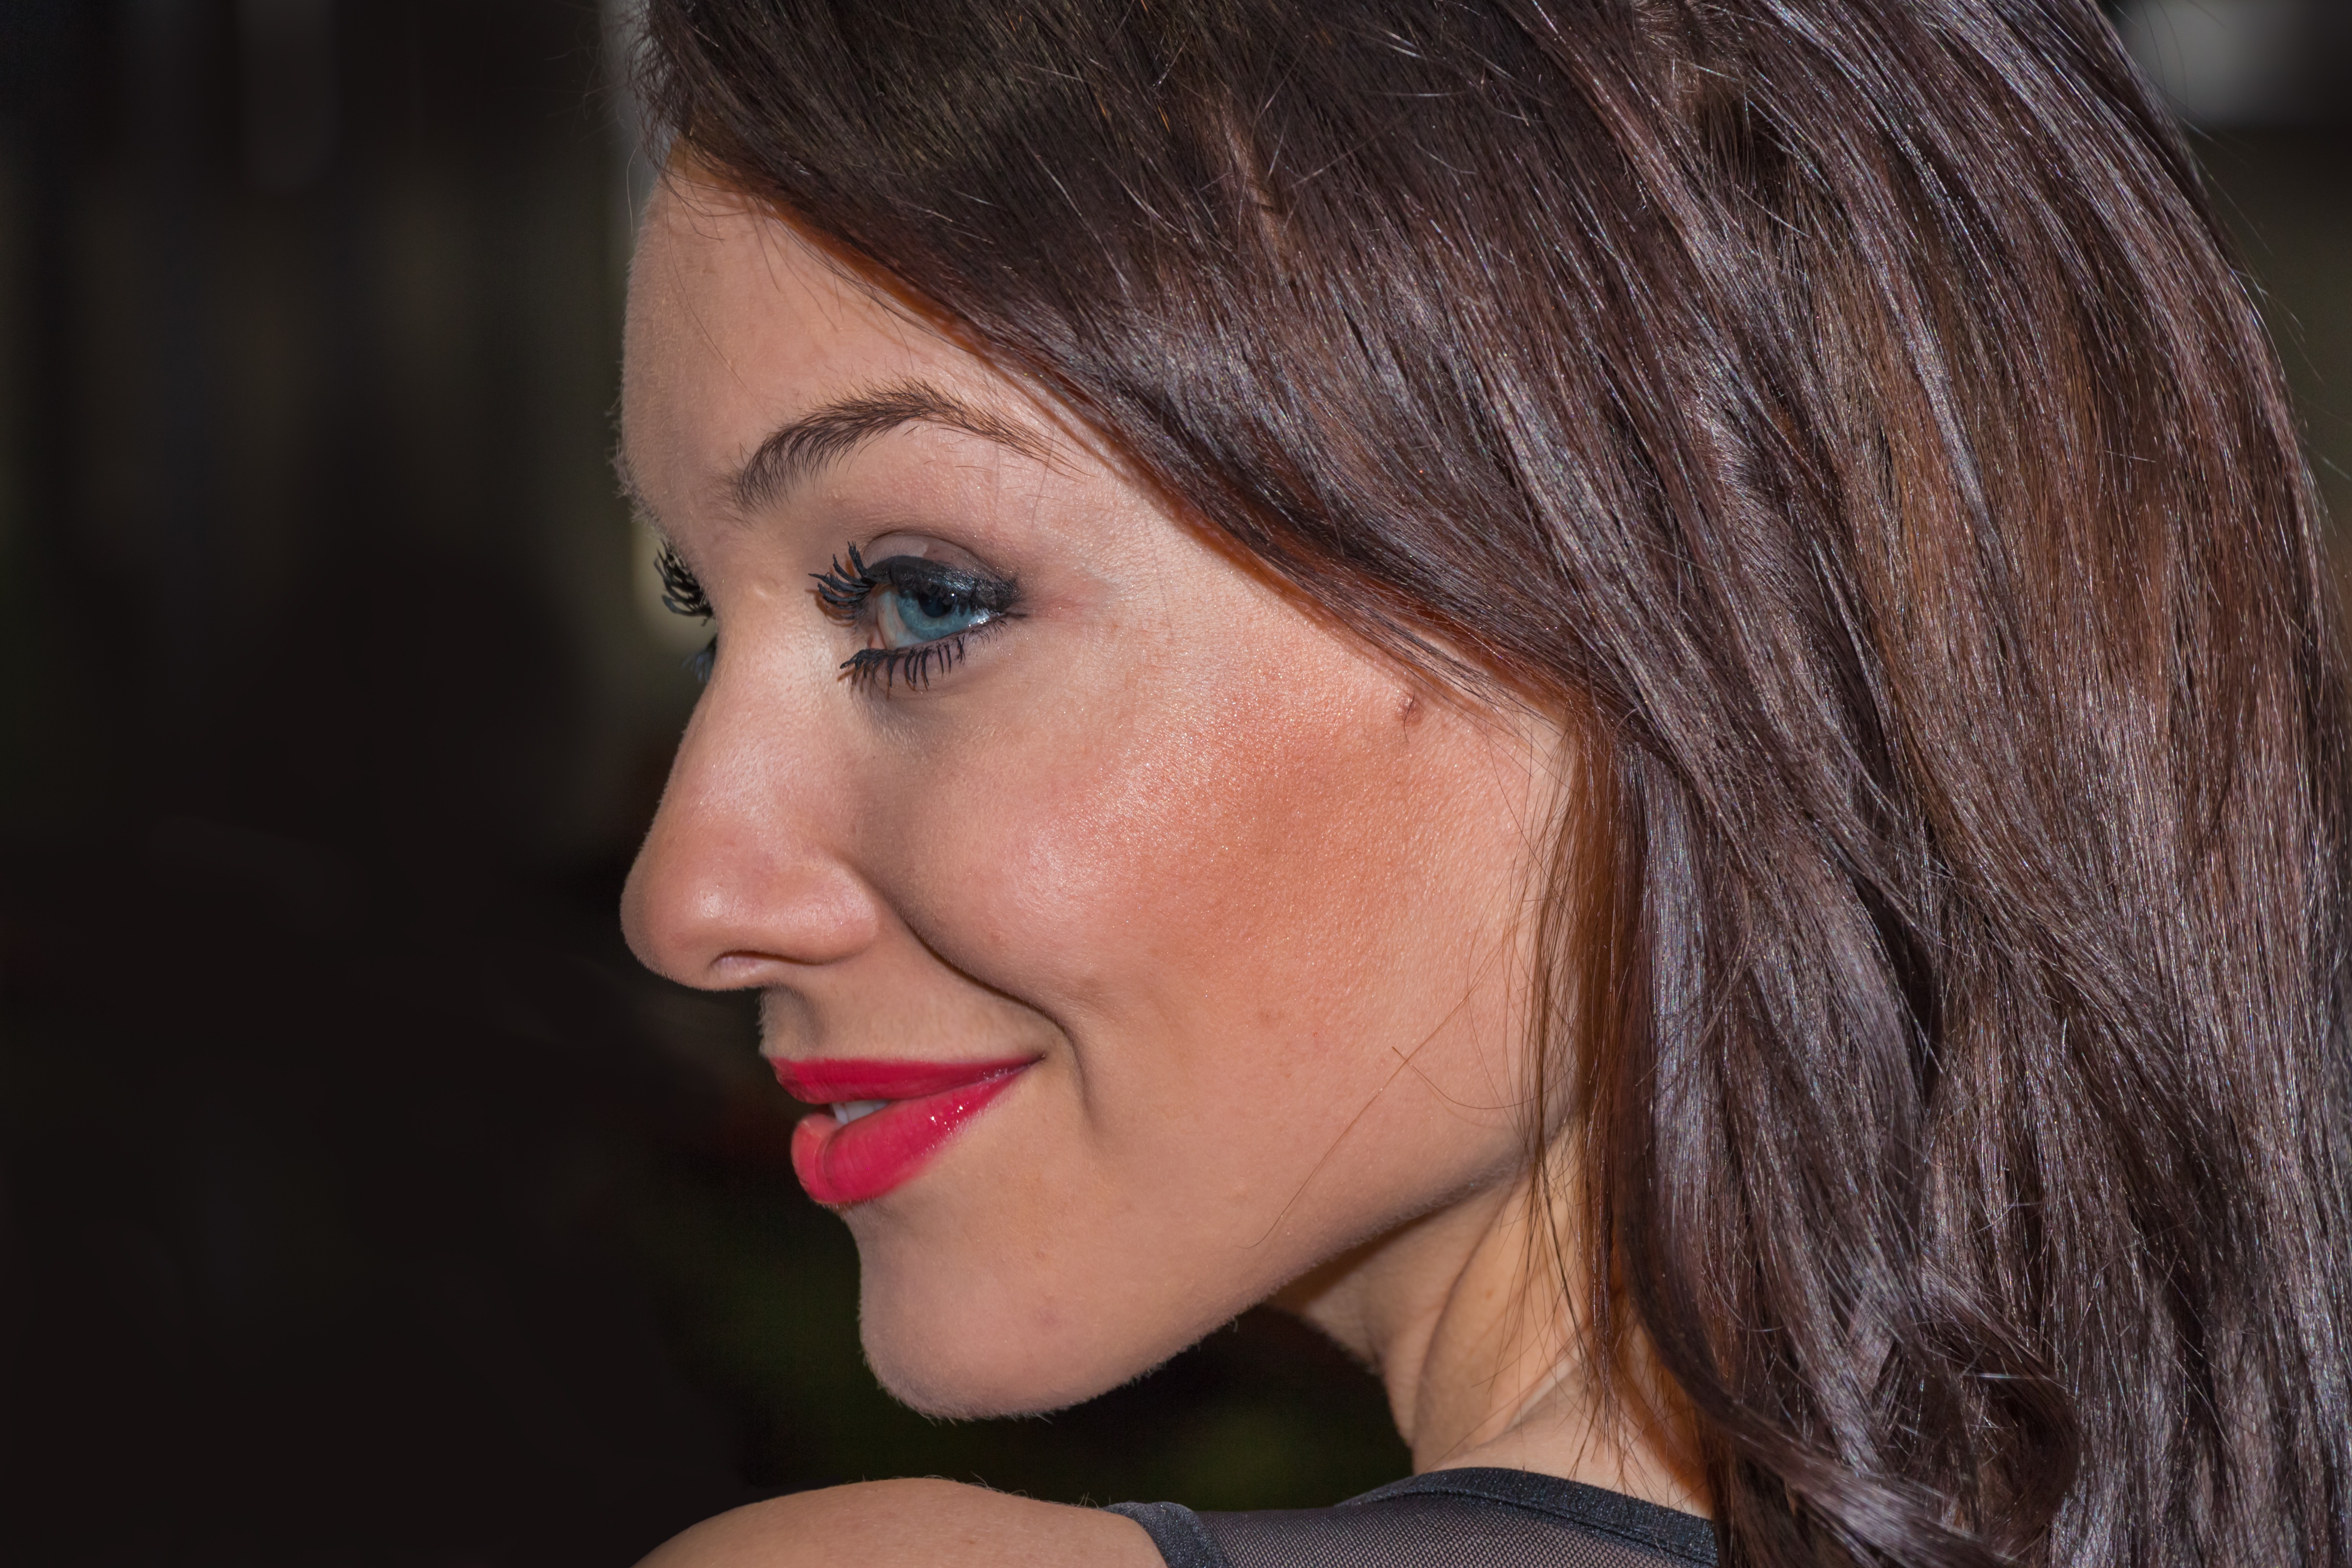
person, girl, woman, hair, portrait, model, red, lady, facial expression, lip, hairstyle, smile, mouth, long hair, close up, human body, black hair, face, nose, cheek, eye, head, skin, beauty, beautiful, blond, pretty, organ, photo shoot, brown hair, portrait photography